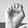
ASL letter: E